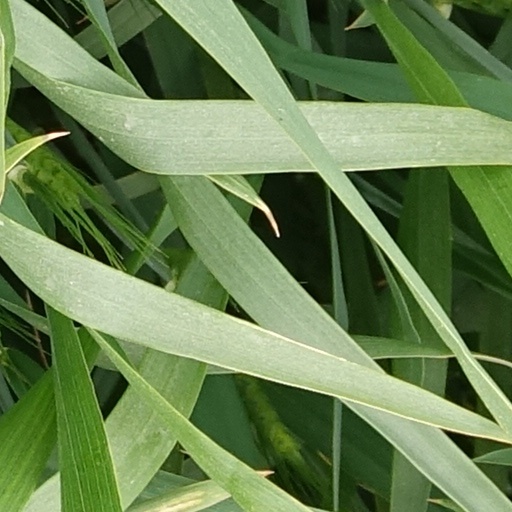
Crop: wheat